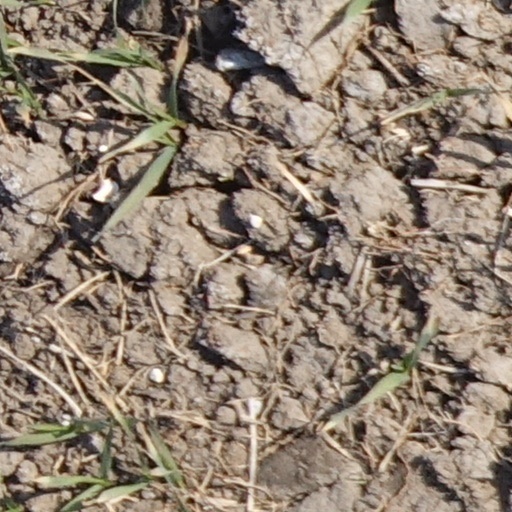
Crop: wheat